Roy Haynes discography

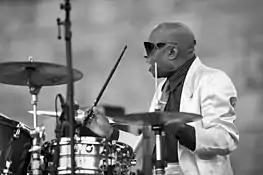
Haynes, George Wein's CareFusion Jazz Festival 55, Newport, Rhode Island, 2009

The discography of American jazz drummer Roy Haynes includes at least 32 records with Haynes as leader or co-leader, as well as a large number of records where he played as a sideman, and a number of compilation albums.